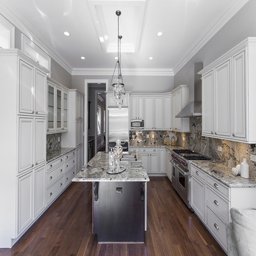
a white breakfast bar in a large home kitchen
A ELEGANT ALL WHITE KITCHEN WITH WOO FLOORING AND CHANDELIER
A kitchen island that has a light above it.
Modern professional cook's kitchen features ample shelf space and two range tops and ovens.
This kitchen is very large with a lot of cupboard and cabinet space.